Jabez L. Peck

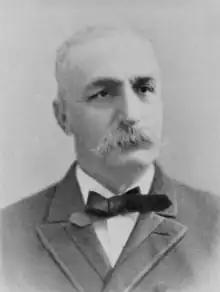

Jabez L. Peck (December 7, 1826 – April 5, 1895) was an American businessman and politician who served on the Common Council, Board of Aldermen, and as Mayor, of Pittsfield, Massachusetts.